Limburg (Belgium)

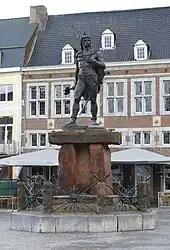
Statue of Ambiorix in the main square of Tongeren

The first wave of people who brought farming and pottery technology from the Middle East to northern Europe was the LBK culture, which originated in central Europe and had its roots in south-eastern Europe. It reached its geographical limit in the fertile southern Haspengouw part of Limburg about 5000 BC, only to die out about 4000 BC. A later wave of farmers, the Michelsburg culture which developed in what is now France, arrived about 3500 BC, but shared a similar fate. Pottery technology had however apparently been taken up by local tribes of the Swifterbant culture, who remained present throughout.